Tiago Nunes

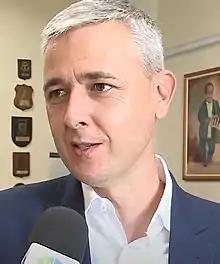
Nunes in 2018

On 21 April 2017, Nunes joined Atlético Paranaense as manager of the under-19 squad. The following 4 January he was appointed manager of the under-23s, and won the year's Campeonato Paranaense. On 27 June 2018, he was named first-team interim manager in the place of Fernando Diniz.